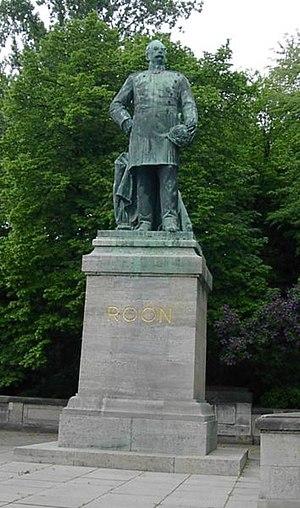
Harro Magnussen, né le 14 mai 1861 à Hamm près de Hambourg et mort le 3 novembre 1908 à Grunewald près de Berlin, est un sculpteur allemand, prisé du temps de l'Empire allemand.